Bernardo Harris

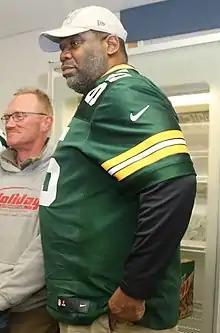
Harris at Fort McCoy, Wisconsin in 2019

Bernardo Harris (born October 15, 1971) is an American former professional football player who was a linebacker in the National Football League. He attended Chapel Hill High School, graduating in 1990. He was recruited by Mack Brown to play college football for the North Carolina Tar Heels football. After not being drafted, he was signed as a free agent by the Kansas City Chiefs in 1994. At Kansas City, Harris injured his knee in the first week of training camp and was out of football.